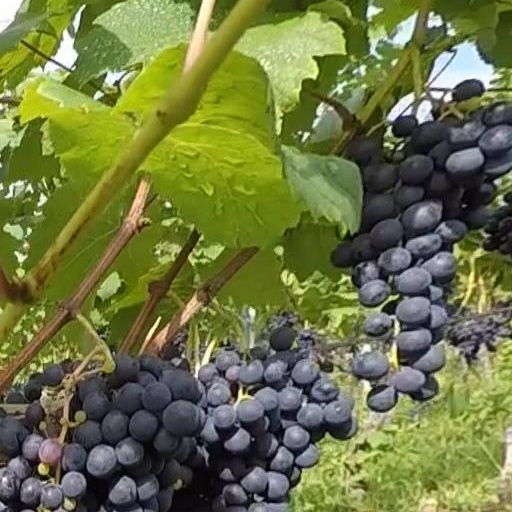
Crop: grape